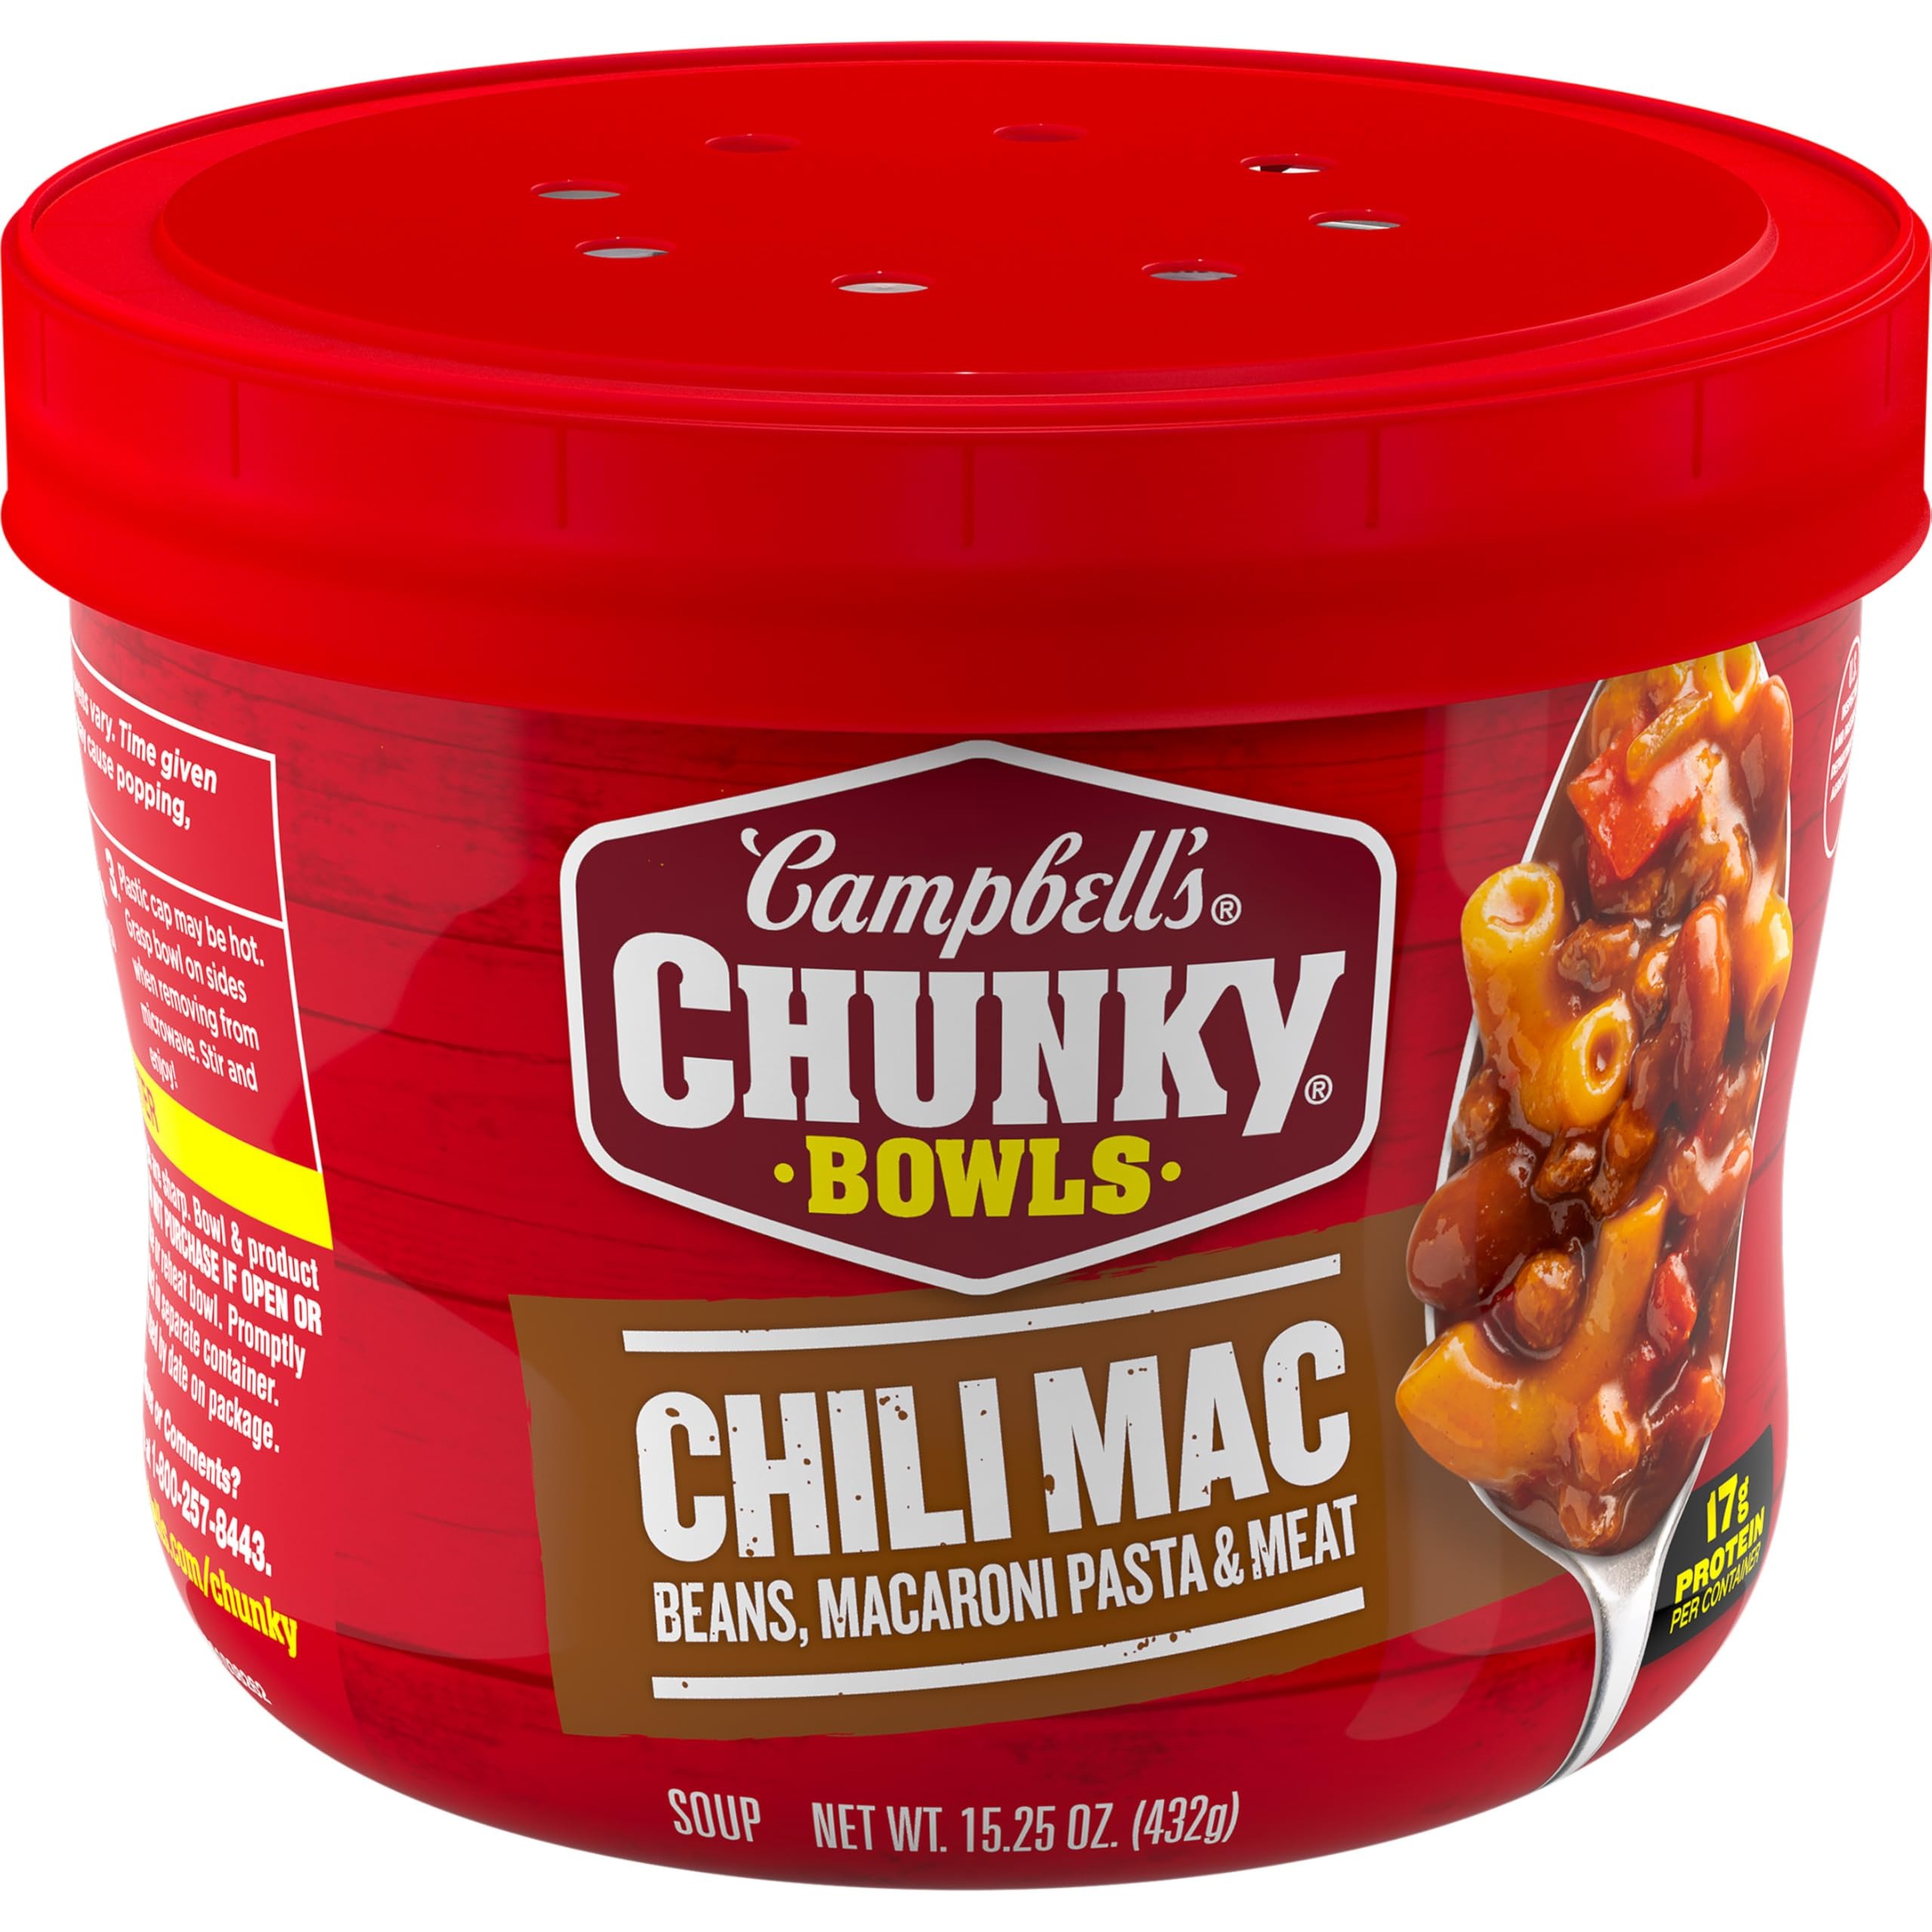
Item Name: Campbell’s Chunky Soup, Chili Mac Soup, 15.25 oz Microwavable Bowl
Bullet Point 1: Campbell's Chunky Soup: One (1) 15.25 oz microwavable bowl of Campbell’s Chunky Chili Mac Soup
Bullet Point 2: Big Flavors: Chili soup crafted with savory ground beef and pork and macaroni tossed with tangy tomato for a delicious and filling comfort food classic
Bullet Point 3: 17 grams of Protein: Hearty soup that has vegetables and 17 grams of protein in each bowl
Bullet Point 4: Pantry Staple: Enjoy this soup at home or at work as part of a delicious, filling lunch or dinner
Bullet Point 5: Microwavable Soup: This easy to microwave soup is simple to prepare, just heat and serve
Bullet Point 6: Microwavable Bowl: Chili soup comes in a convenient bowl that is ready to pop in the microwave—no dishes required
Value: 15.25
Unit: Ounce

Price: 3.09